Around the World in Eighty Days

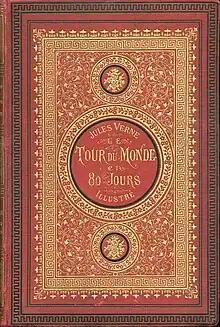
Cover of French first edition 1873

Around the World in Eighty Days is an adventure novel by the French writer Jules Verne, first published in French in 1872. In the story, Phileas Fogg of London and his newly employed French valet Passepartout attempt to circumnavigate the world in 80 days on a wager of £20,000 (equivalent to £ million in ) set by his friends at the Reform Club. It is one of Verne's most acclaimed works.